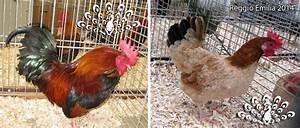
chicken